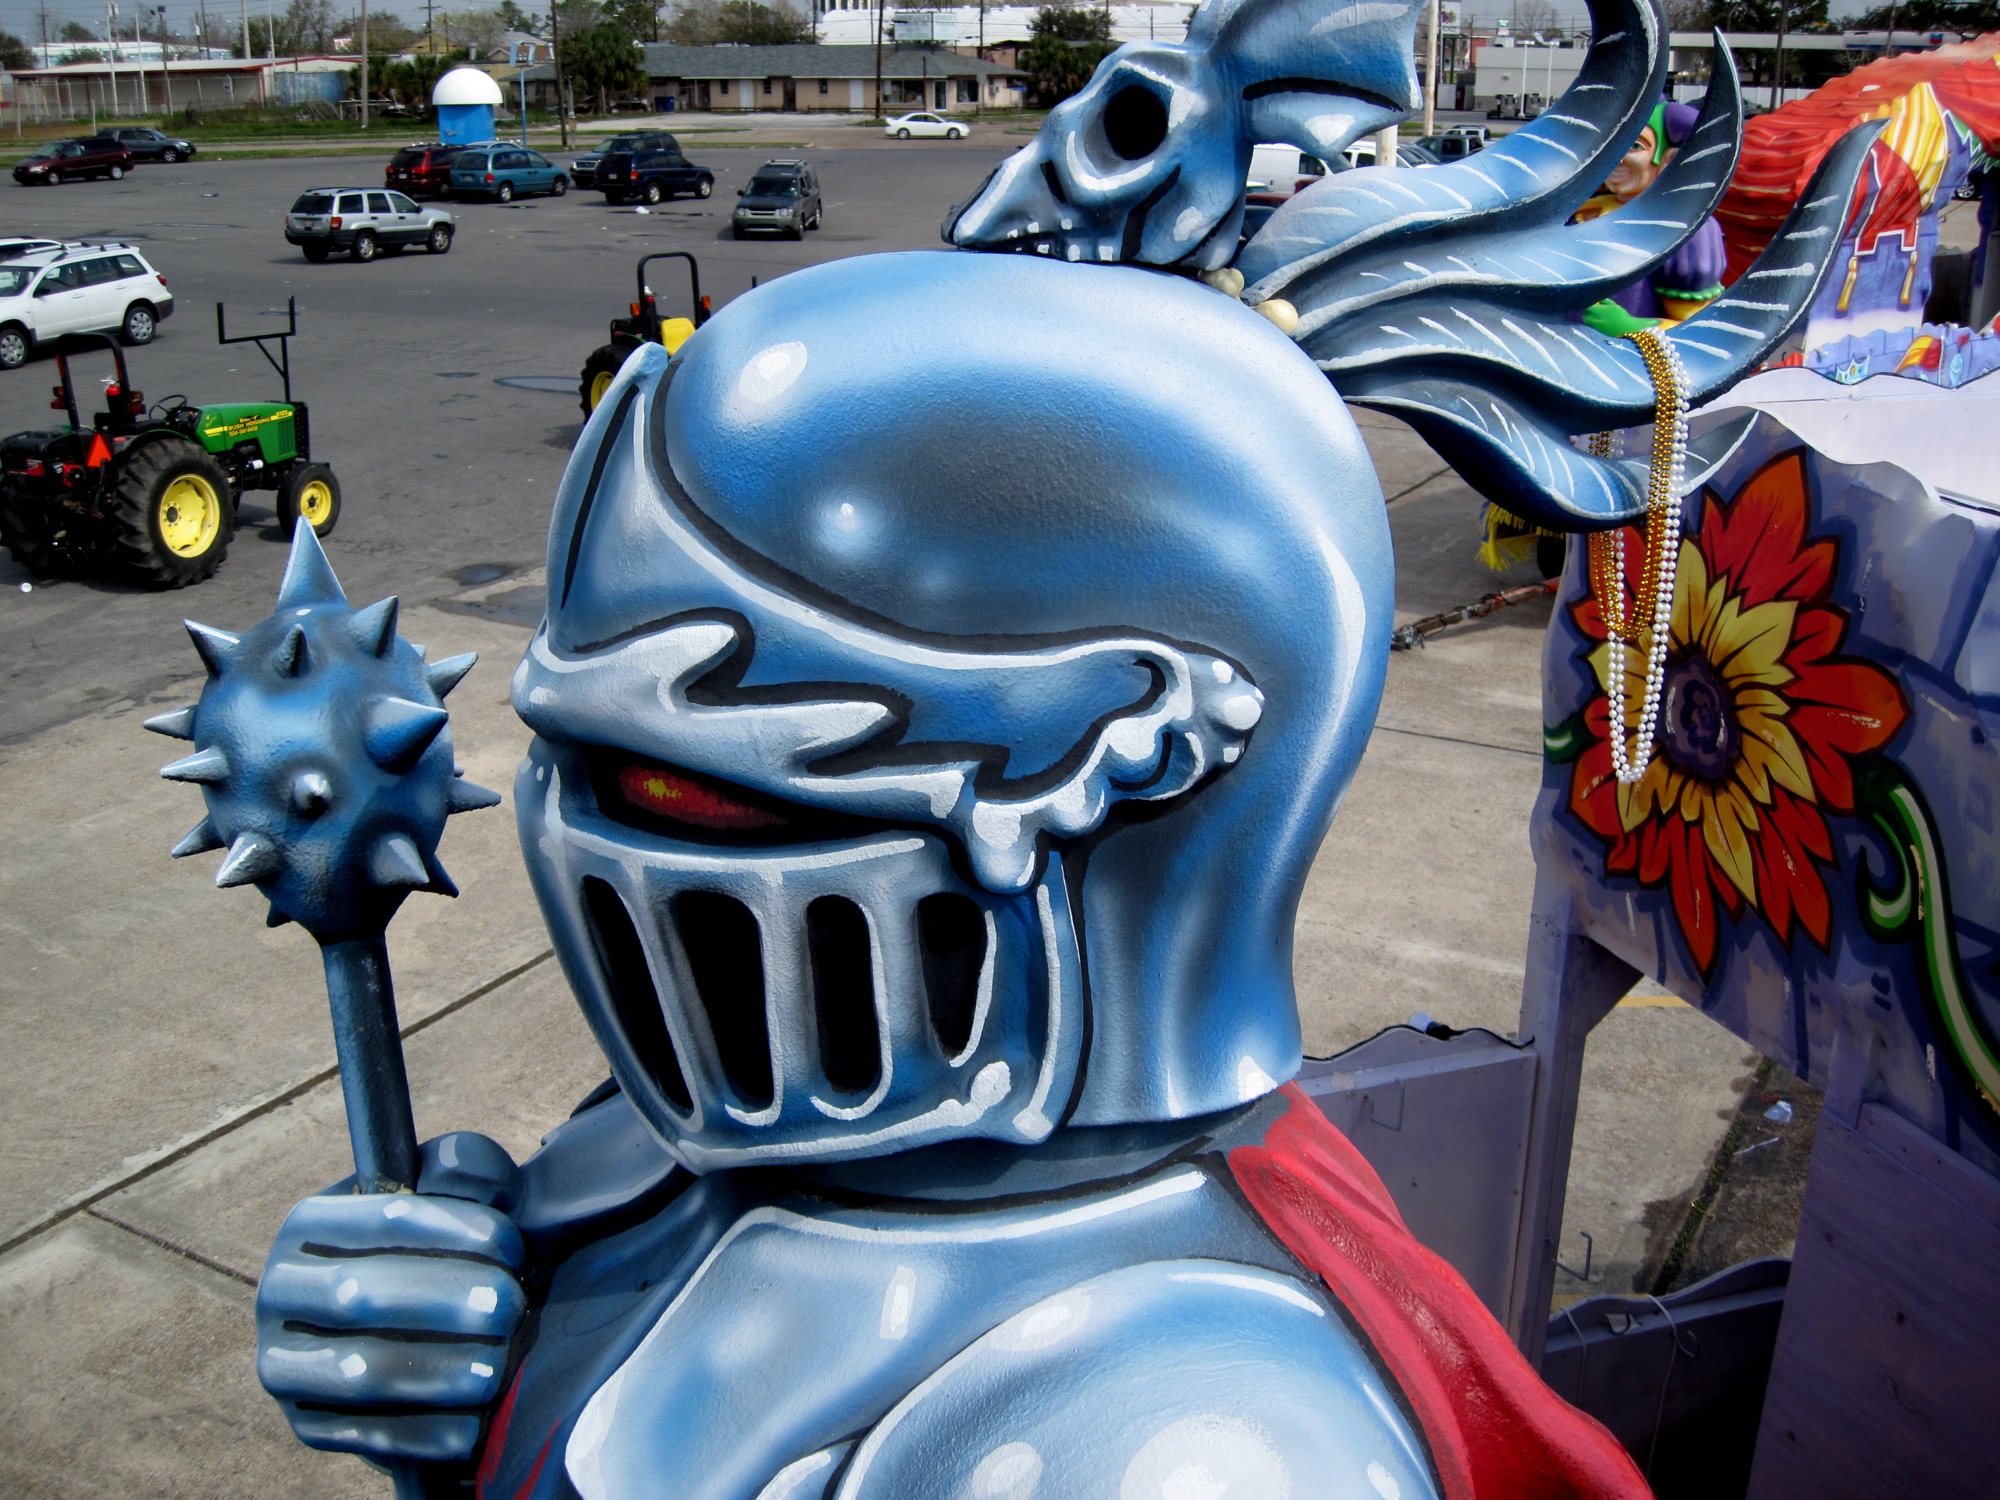
vehicle, amusement park, machine, blue, art, comics, neworleans, mardigras, kreweofkingarthur